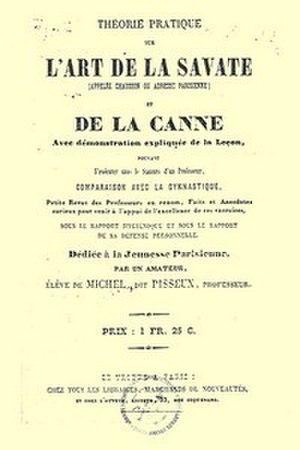
Ouvrage sur la "" Théorie pratique sur l'art de la savate et de la Canne """
La savate boxe française est un sport de combat de percussion qui consiste, pour deux adversaires équipés de gants et de chaussons, à se porter des coups avec les poings et les pieds. Elle est apparue au XIXᵉ siècle dans la tradition de l'escrime française, dont elle reprend le vocabulaire et l'esprit. Connue dès son apparition sous le nom de « savate » ou « art de la savate », elle a été, tout au long du XXᵉ siècle, désignée par le nom de « boxe française », puis finalement renommée officiellement « savate boxe française » en 2002. C'est actuellement une discipline internationale qui appartient au groupe des boxes pieds-poings. « Savate » en vieux français veut dire « vieille chaussure ». Un homme qui pratique la savate est appelé un tireur tandis qu'une femme s'appelle une tireuse.